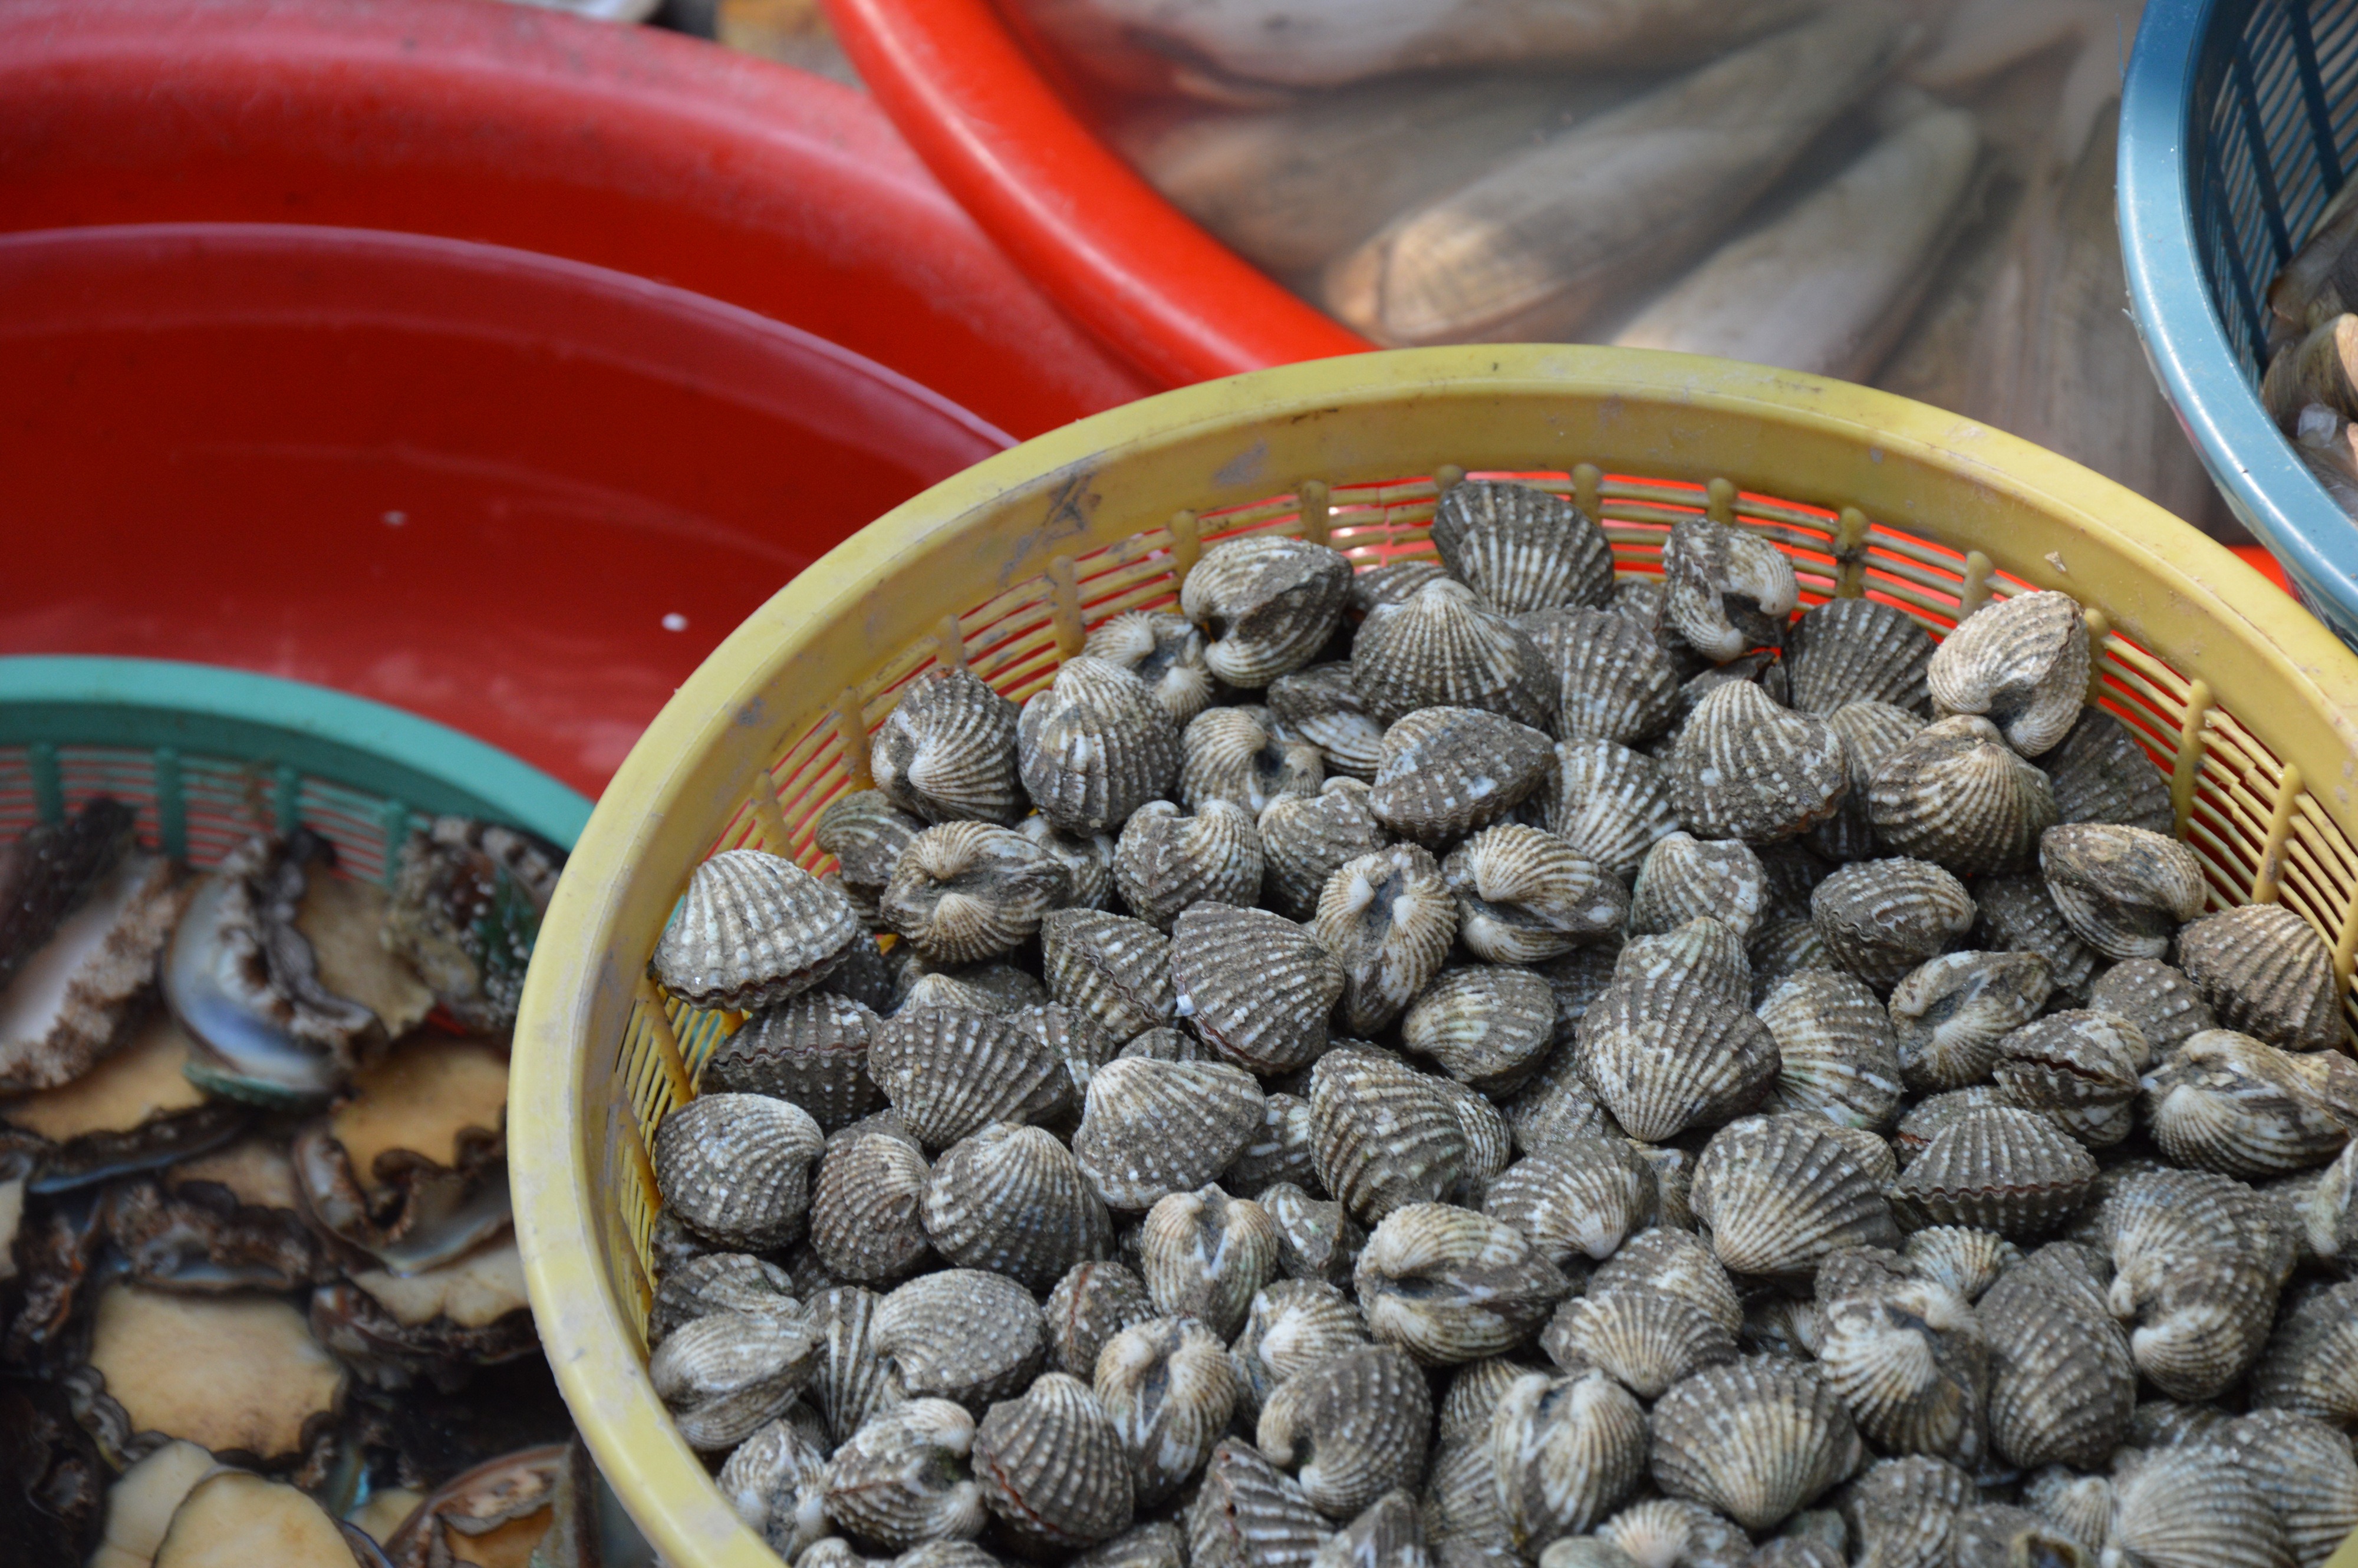
beach, ocean, plant, fruit, dish, meal, food, cooking, produce, seafood, market, cuisine, shells, vegetarian food, flowering plant, sunflower seed